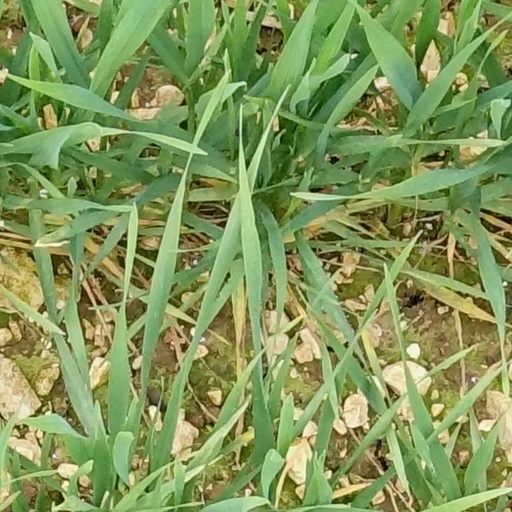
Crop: wheat